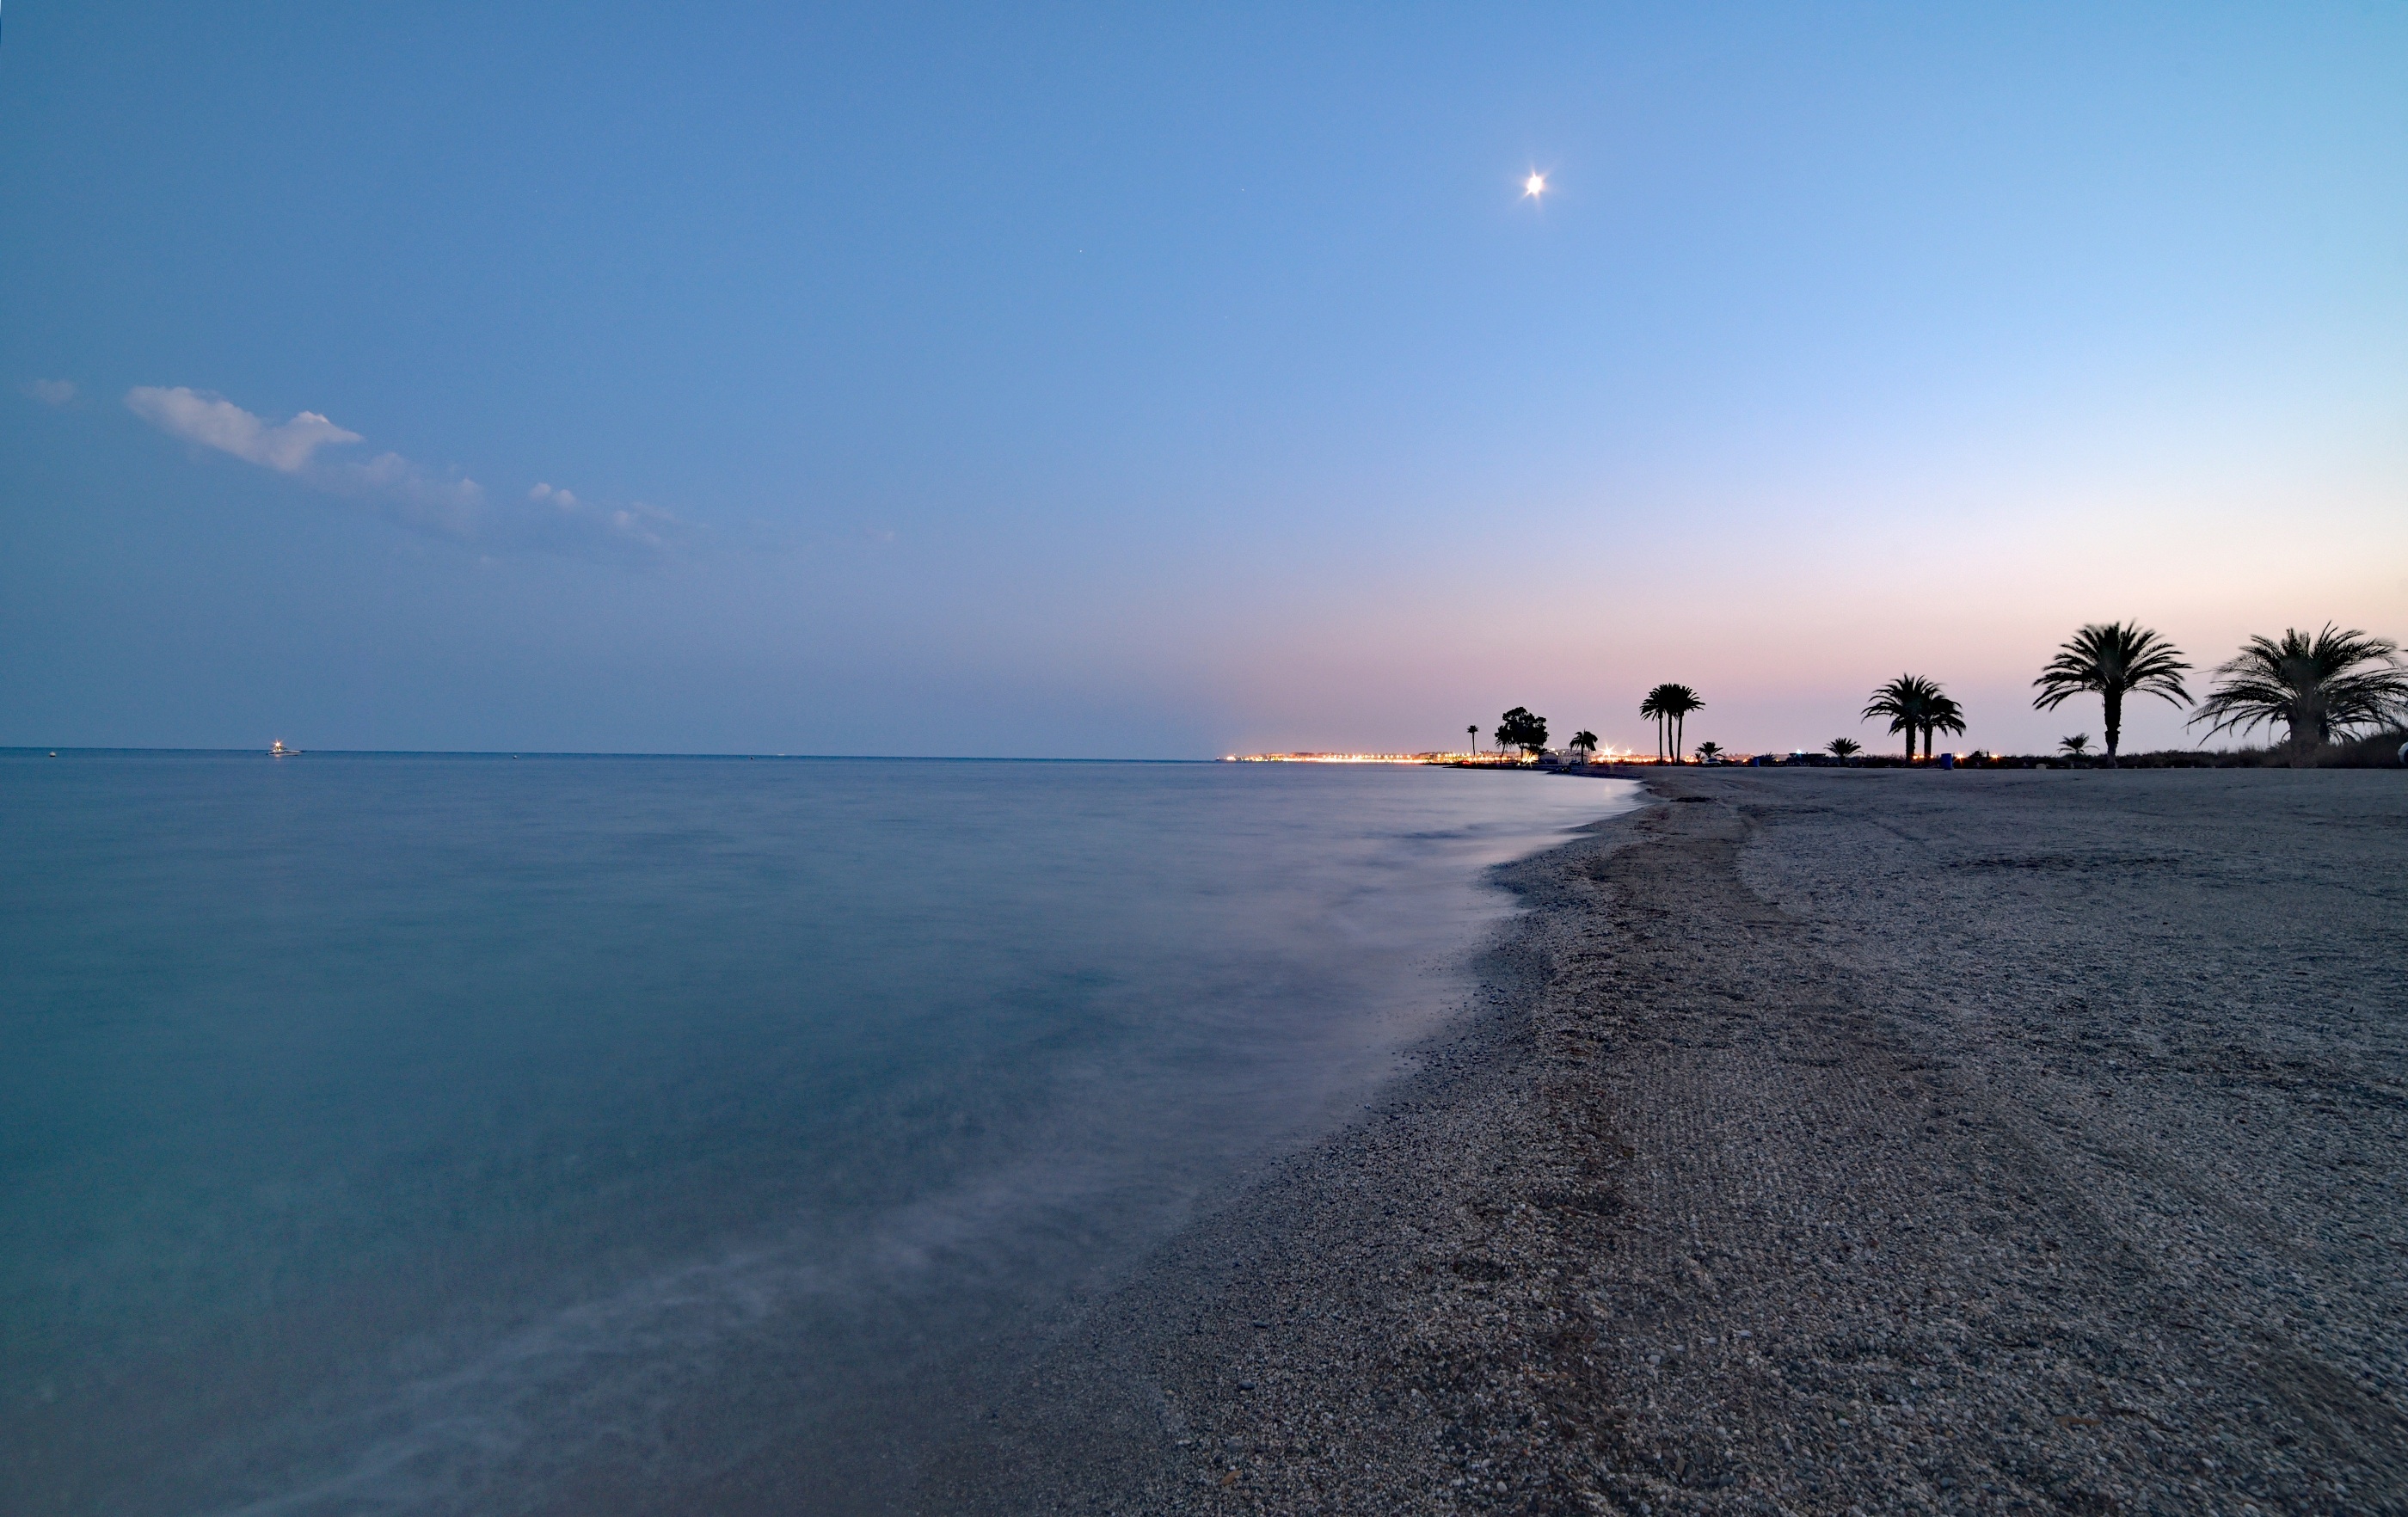
beach, sea, coast, sand, ocean, horizon, cloud, sky, sun, sunrise, sunset, sunlight, morning, shore, wave, dawn, dusk, evening, bay, body of water, cape